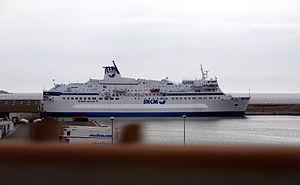
Le Corse est un ferry construit de 1981 à 1983 par les chantiers Dubigeon à Nantes pour la Société nationale maritime Corse-Méditerranée. Mis en service en juin 1983, il est principalement affecté aux lignes saisonnières entre Nice et la Corse avec son sister-ship l’Estérel. Retiré du service à la fin de l'année 2014 après 31 ans de carrière, il est désarmé à Marseille. Unique navire non repris à la suite de la liquidation de la SNCM, il quitte Marseille le 12 mai 2016 en remorquage, vendu par le liquidateur de la SNCM à une nouvelle société. Il est ensuite transformé courant 2018 et rebaptisé Grand Ferry pour le compte de l'armateur iranien Karaneh Lines. Prévu pour assurer une ligne entre le Qatar, le Koweït et Oman courant 2019, il n'a cependant plus repris la mer. Malgré le changement de propriétaire et d'importants travaux réalisés à bord, il demeure inutilisé.